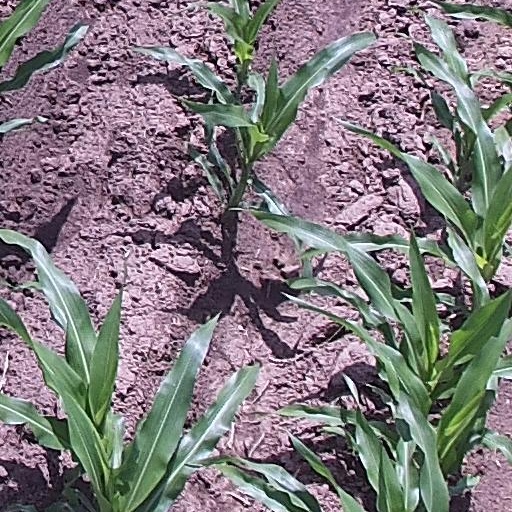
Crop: maize; corn